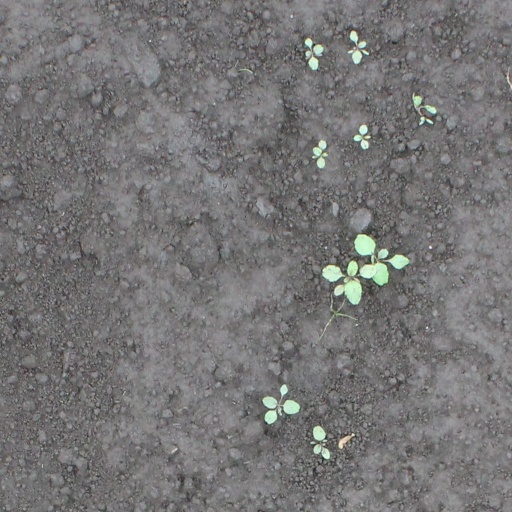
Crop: soybean